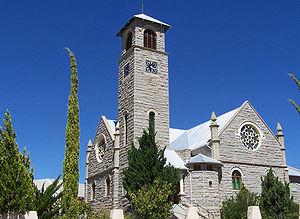
Springbok une ville du Namaqualand dans la province du Cap-Nord en Afrique du Sud.